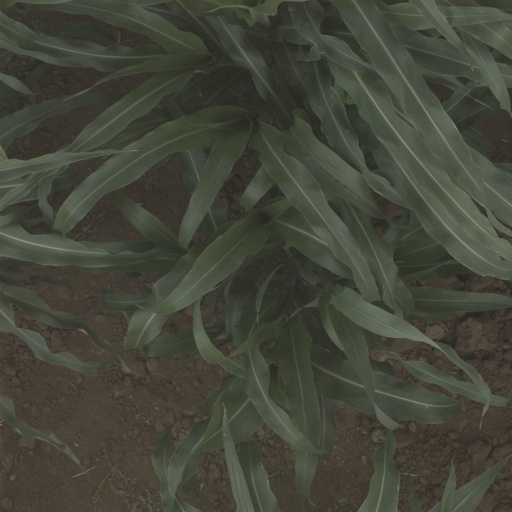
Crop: sorghum